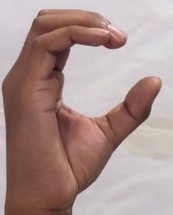
ASL sign: C